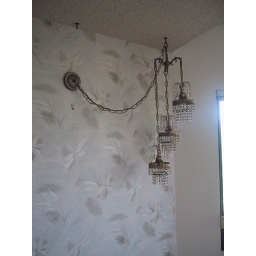
close up of the wall paper that can be found in many of the rooms